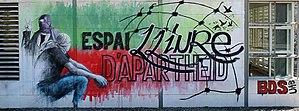
Boycott, désinvestissement et sanctions est une campagne qui vise au boycott d'Israël. La campagne promeut les boycotts économiques, académiques, culturels et politiques contre Israël, ses citoyens et d'autres cibles.